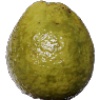
Label: guava